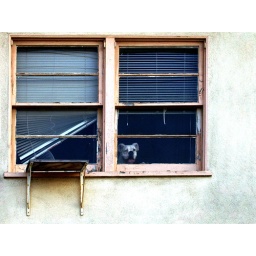
dog in window